Pedro Leal (rugby union)

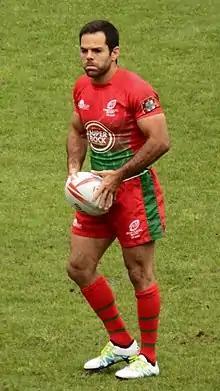

Pedro Miguel da Cunha Leal (born 28 April 1984, in Lisbon) is a Portuguese international rugby player and a regular on the World Rugby Sevens World Series circuit. He plays as a fullback or a scrum-half.